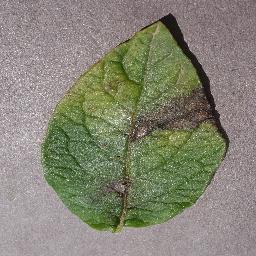
Label: Potato___Late_blight